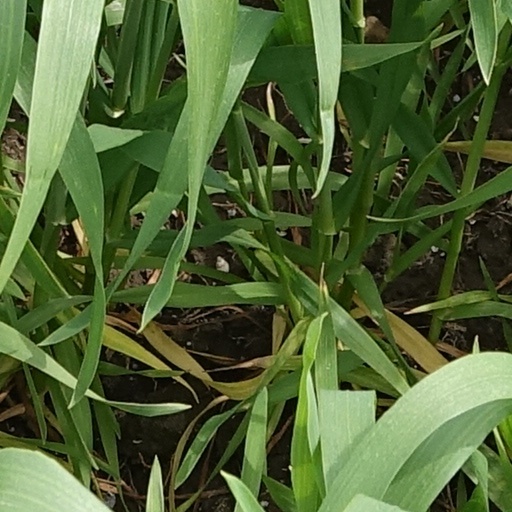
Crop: wheat